Muhyi al-Din al-Maghribi

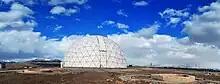
The site of the Maragheh observatory; a dome now protects the most important remains

The Maragheh observatory was founded in the Ilkhanate, a part of the Mongol Empire, Muhyi l'din went to Maragheh in 1258 as a guest of the Mongol ruler Hulagu Khan, where from 1259 he was involved, along with Nasir al-Din al-Tusi, in its construction. The observatory was completed in 1262.